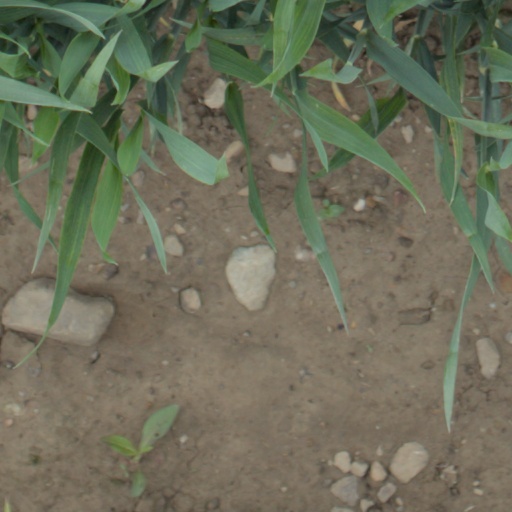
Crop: wheat